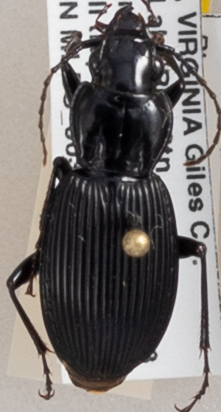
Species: Pterostichus lachrymosus
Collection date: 2018-07-03
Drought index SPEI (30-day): -0.916
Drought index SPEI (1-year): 0.42
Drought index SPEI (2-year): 0.406